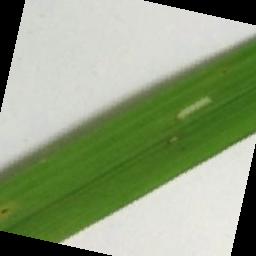
Label: Rice___Brown_Spot